Roman Catholic Archdiocese of Cincinnati

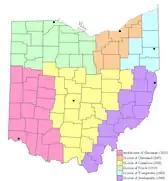
Province of Cincinnati

The Archdiocese of Cincinnati encompasses 230 parishes in 19 counties. Cincinnati is the "metropolis" of the Ecclesiastical Province of Cincinnati, which contains all of Ohio. The province contains the archdiocese and its five suffragan dioceses: